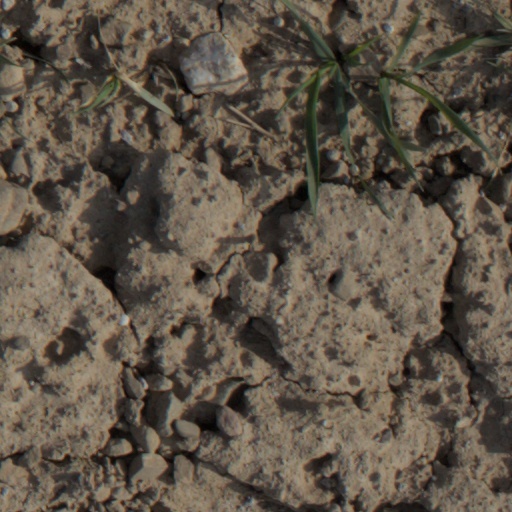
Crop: wheat